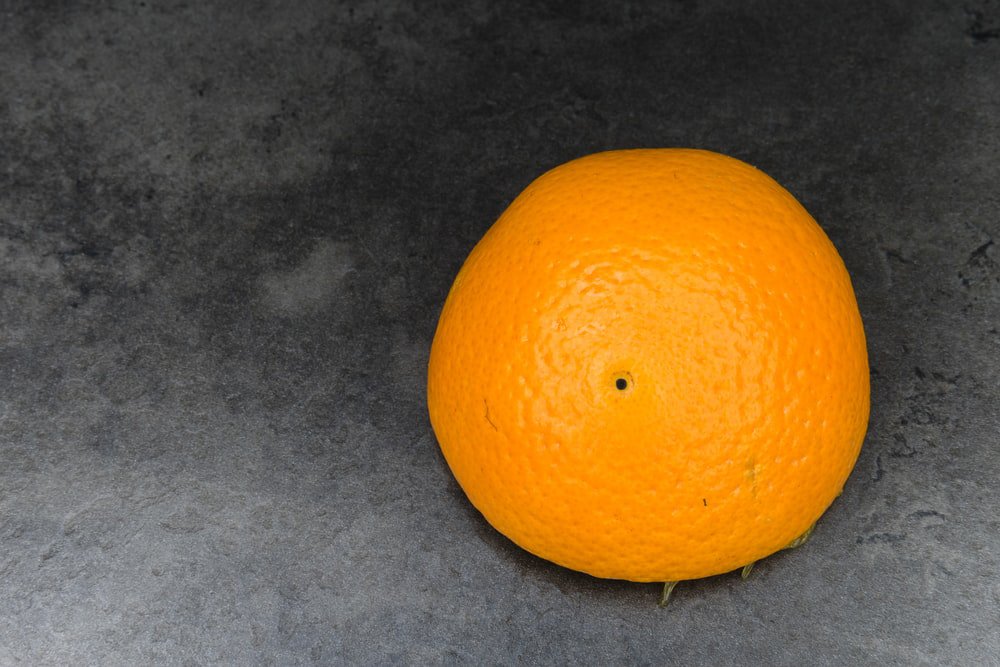
Label: Orange